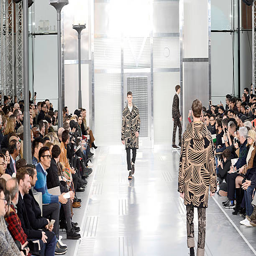
models walk the runway at the autumn winter fashion show during fashion week .